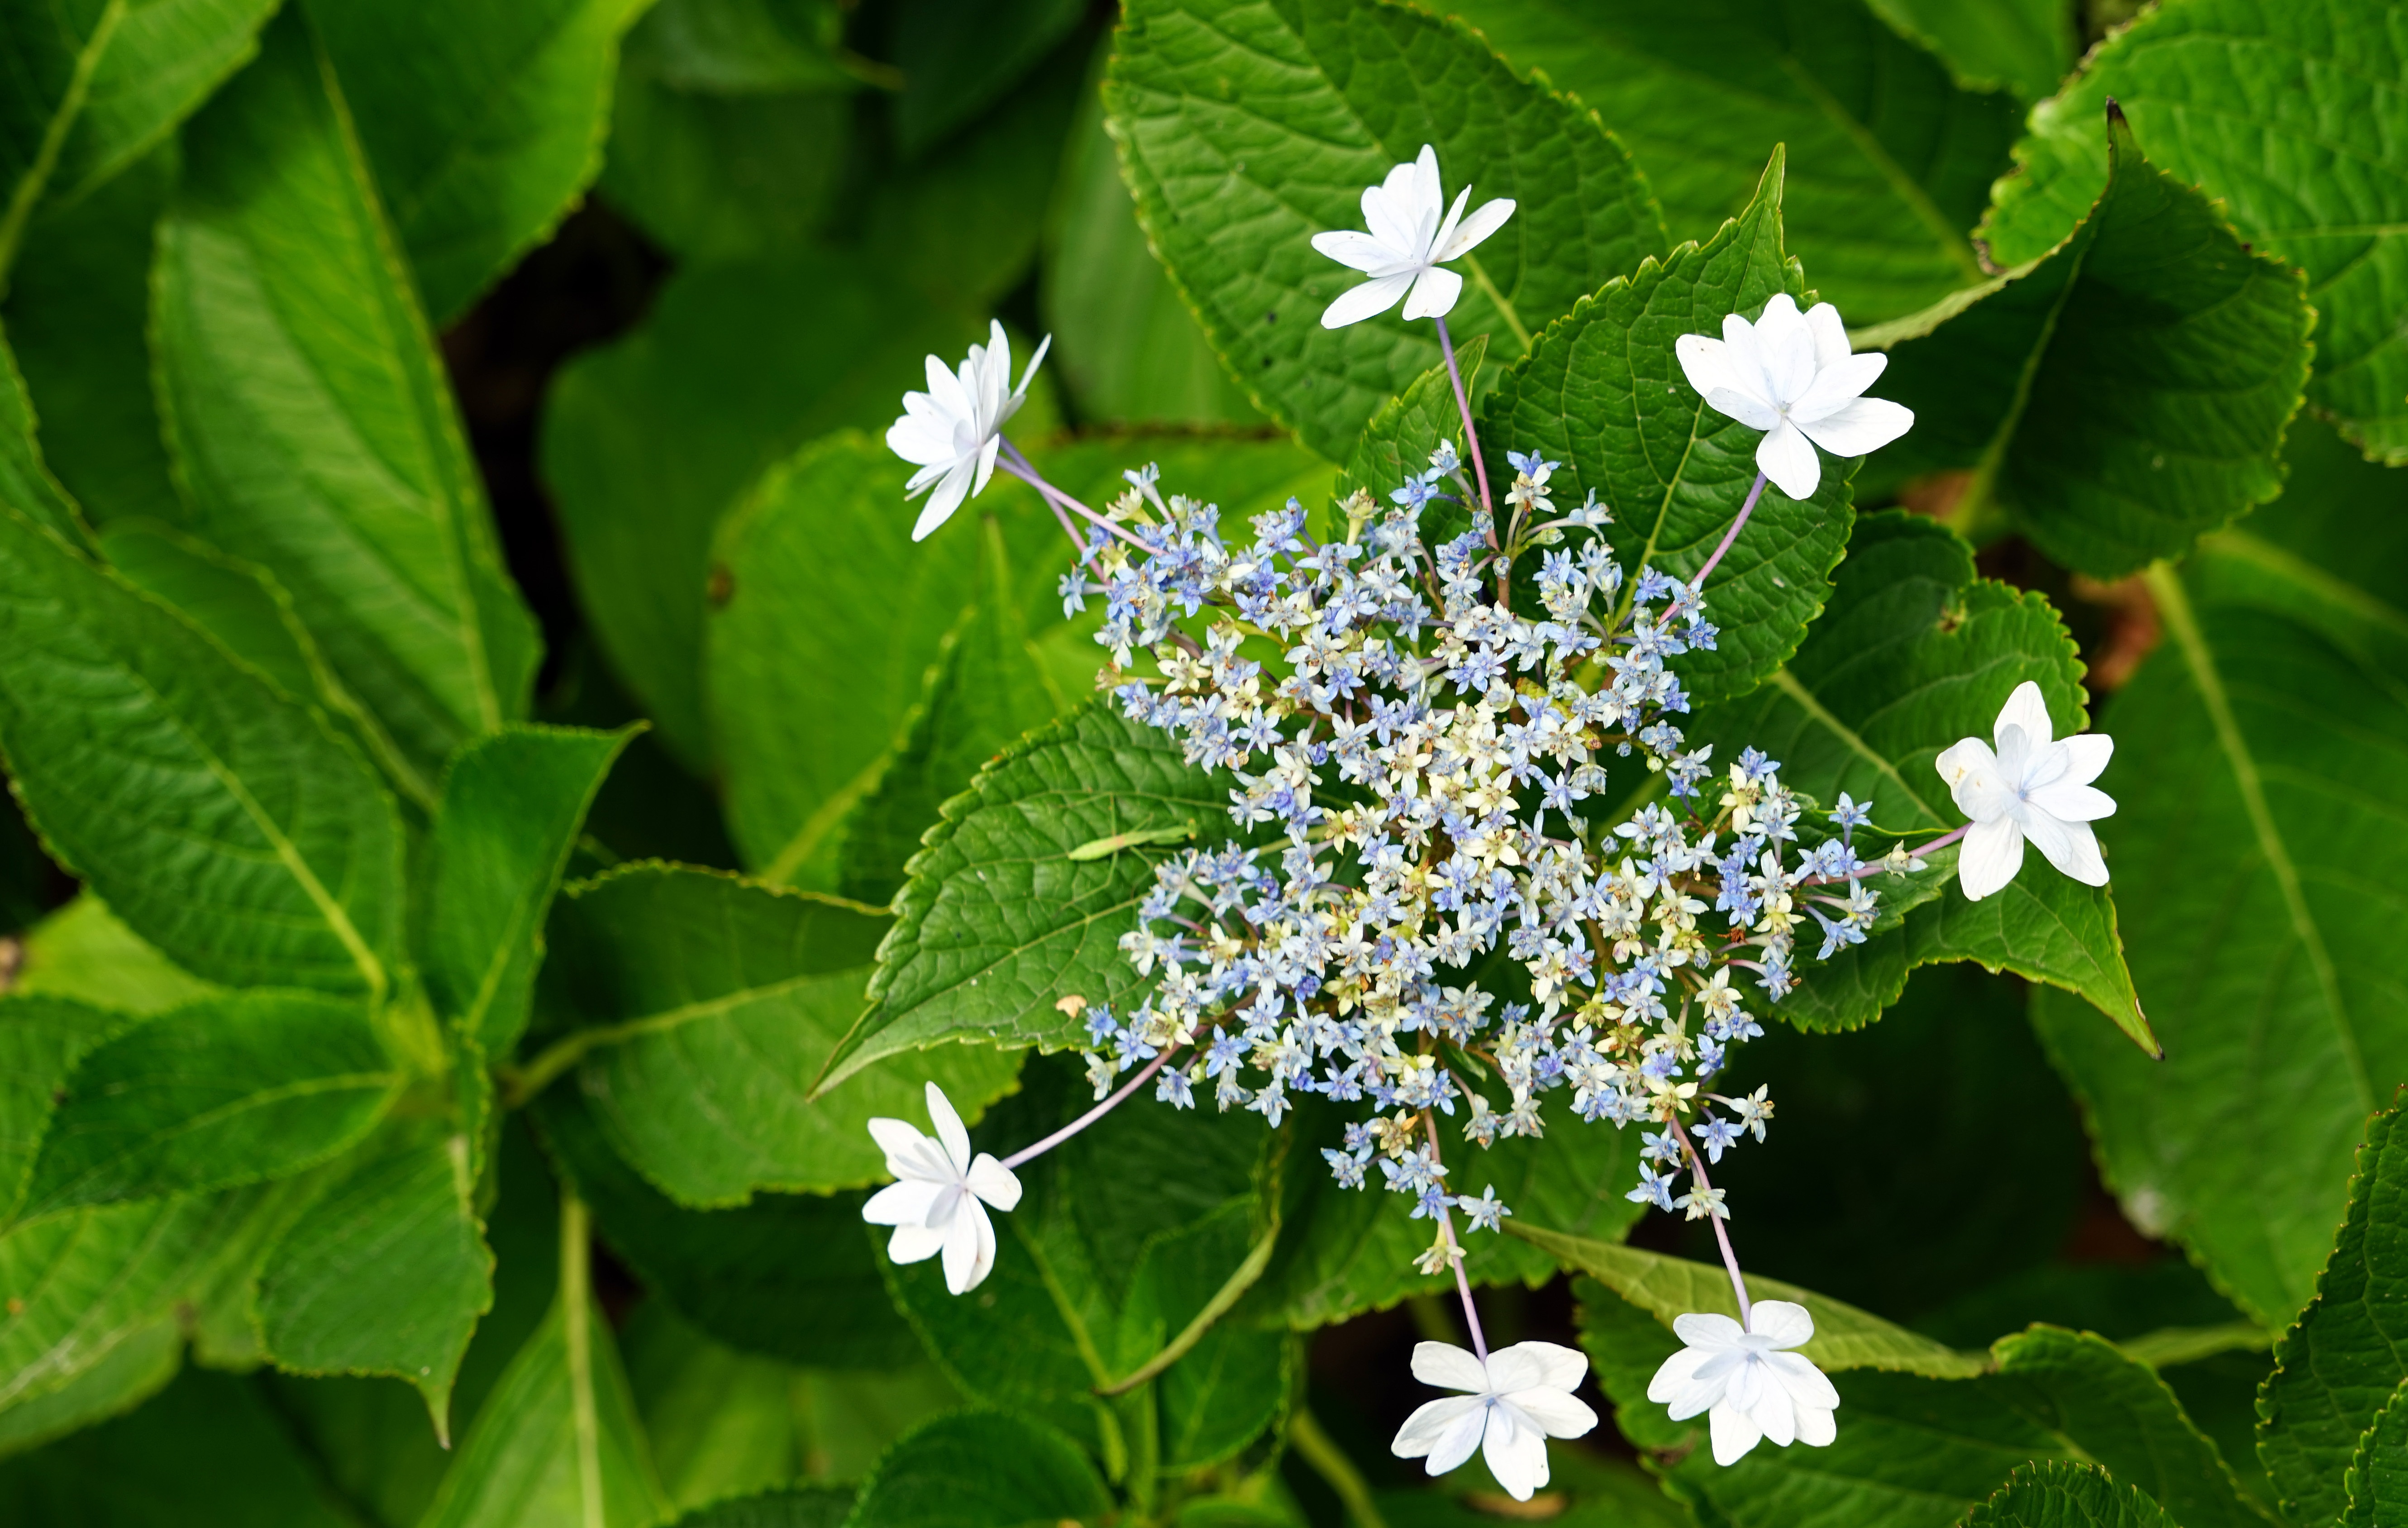
nature, blossom, plant, leaf, flower, green, herb, produce, botany, garden, flora, hydrangea, wildflower, flowers, shrub, viburnum, botanical garden, flowering plant, hydrangeaceae, cornales, land plant, hydrangea serrata